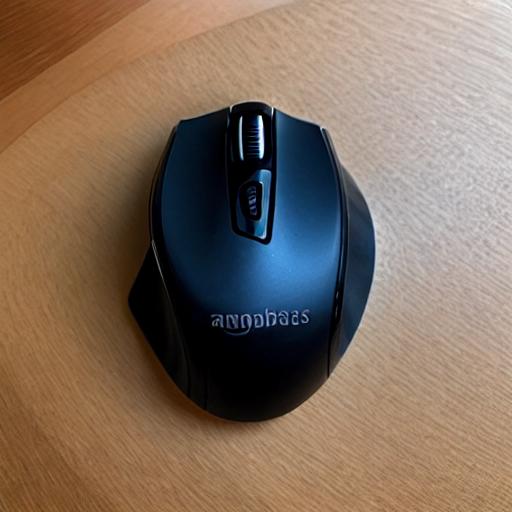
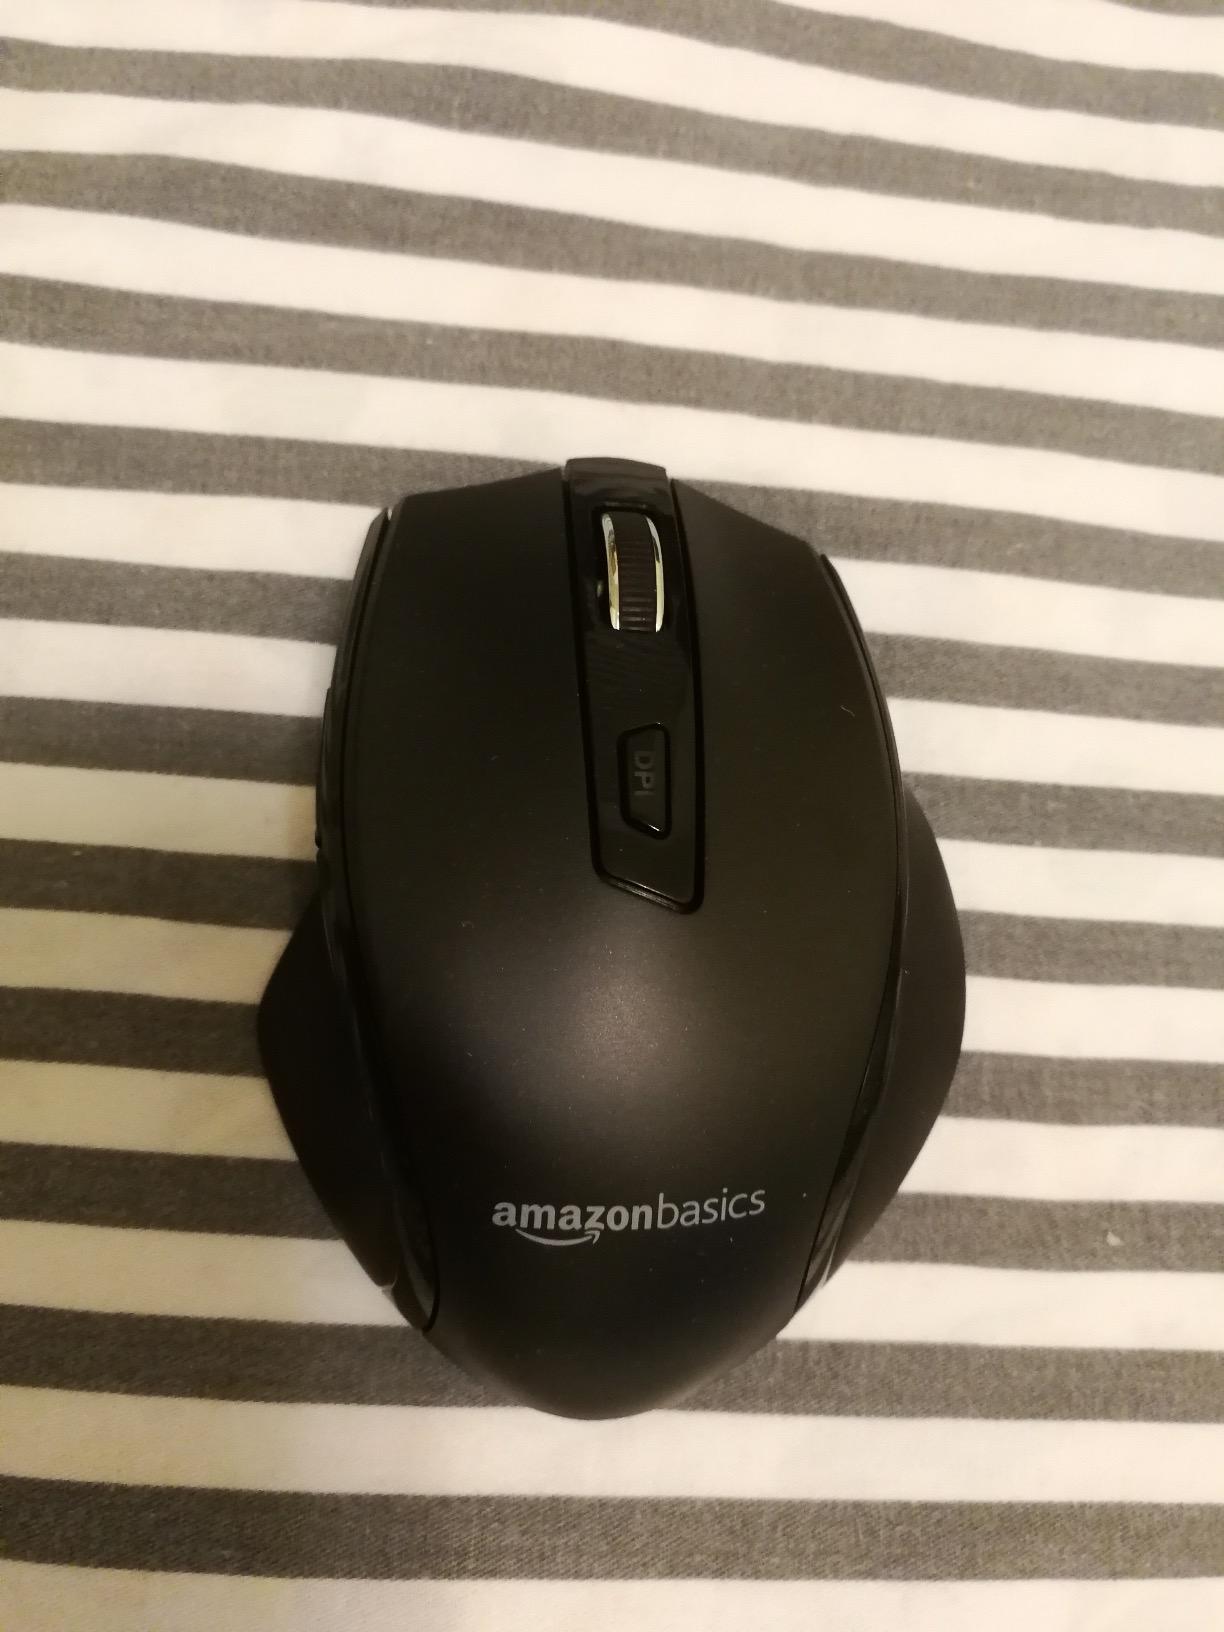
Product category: mouse
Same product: no